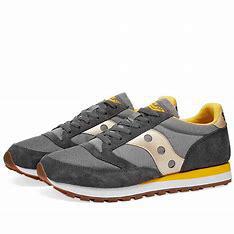
Brand: Saucony
Model: Jazz 81